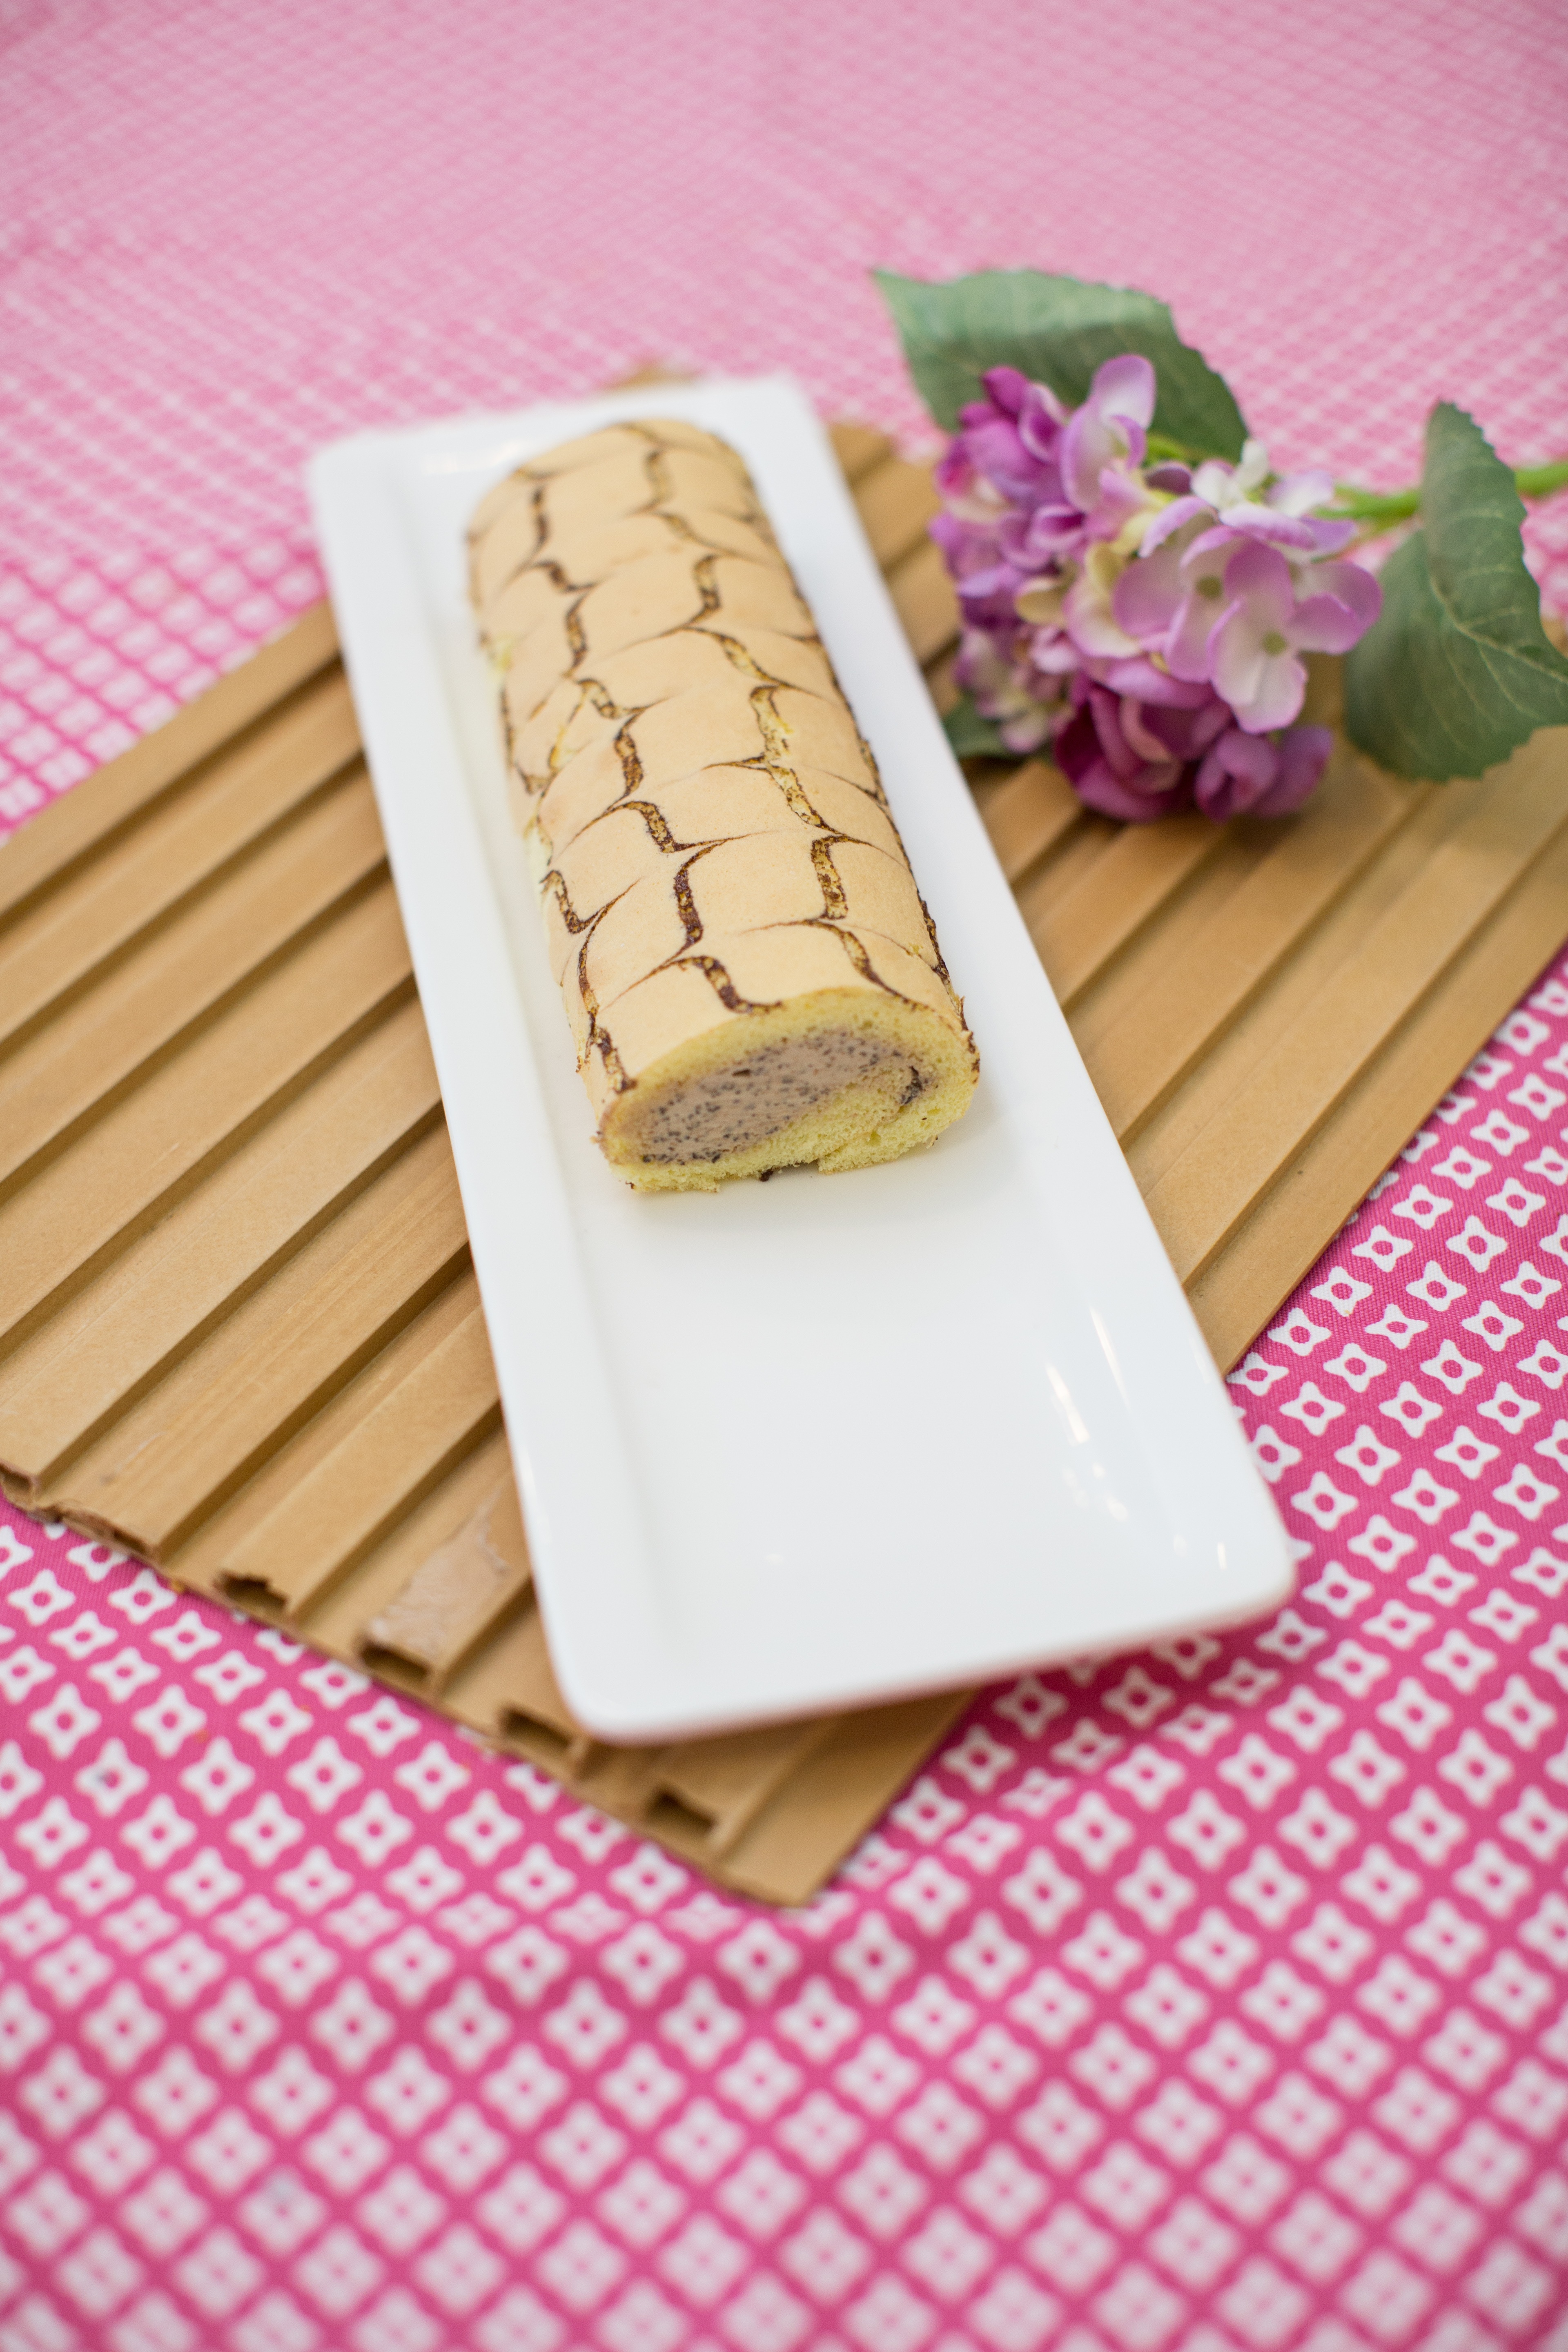
meal, food, pink, breakfast, baking, gourmet, dessert, cuisine, delicious, cake